One Thousand and One Nights

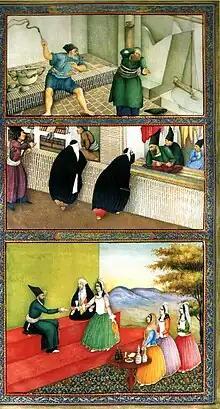
Illustration of "One Thousand and One Nights" by Sani ol Molk, Iran, 1853

The first European version (1704–1717) was translated into French by Antoine Galland from an Arabic text of the Syrian recension and other sources. This 12-volume work, "Les Mille et une nuits, contes arabes traduits en français" ('The Thousand and one nights, Arab stories translated into French'), included stories that were not in the original Arabic manuscript. "Aladdin's Lamp", and "Ali Baba and the Forty Thieves" (as well as several other lesser-known tales) appeared first in Galland's translation and cannot be found in any of the original manuscripts. He wrote that he heard them from the Christian Maronite storyteller Hanna Diab during Diab's visit to Paris. Galland's version of the "Nights" was immensely popular throughout Europe, and later versions were issued by Galland's publisher using Galland's name without his consent.